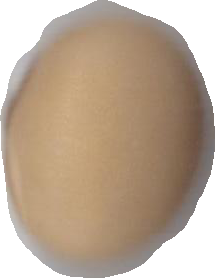
Variety: Anjasmoro